Henry Hart (Royal Navy officer)

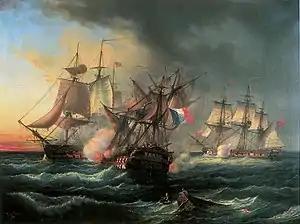
The action of 13 January 1797 in which Hart took part on board HMS "Indefatigable"

Hart left the East India Company for the Royal Navy in March 1796, becoming a midshipman on the frigate HMS "Indefatigable" under Captain Sir Edward Pellew in the English Channel. As such he participated in the action of 13 January 1797 where "Indefatigable" and the frigate HMS "Amazon" drove the French ship of the line "Droits de l'Homme" ashore, destroying her, in which action nineteen men of "Indefatigable" were injured.